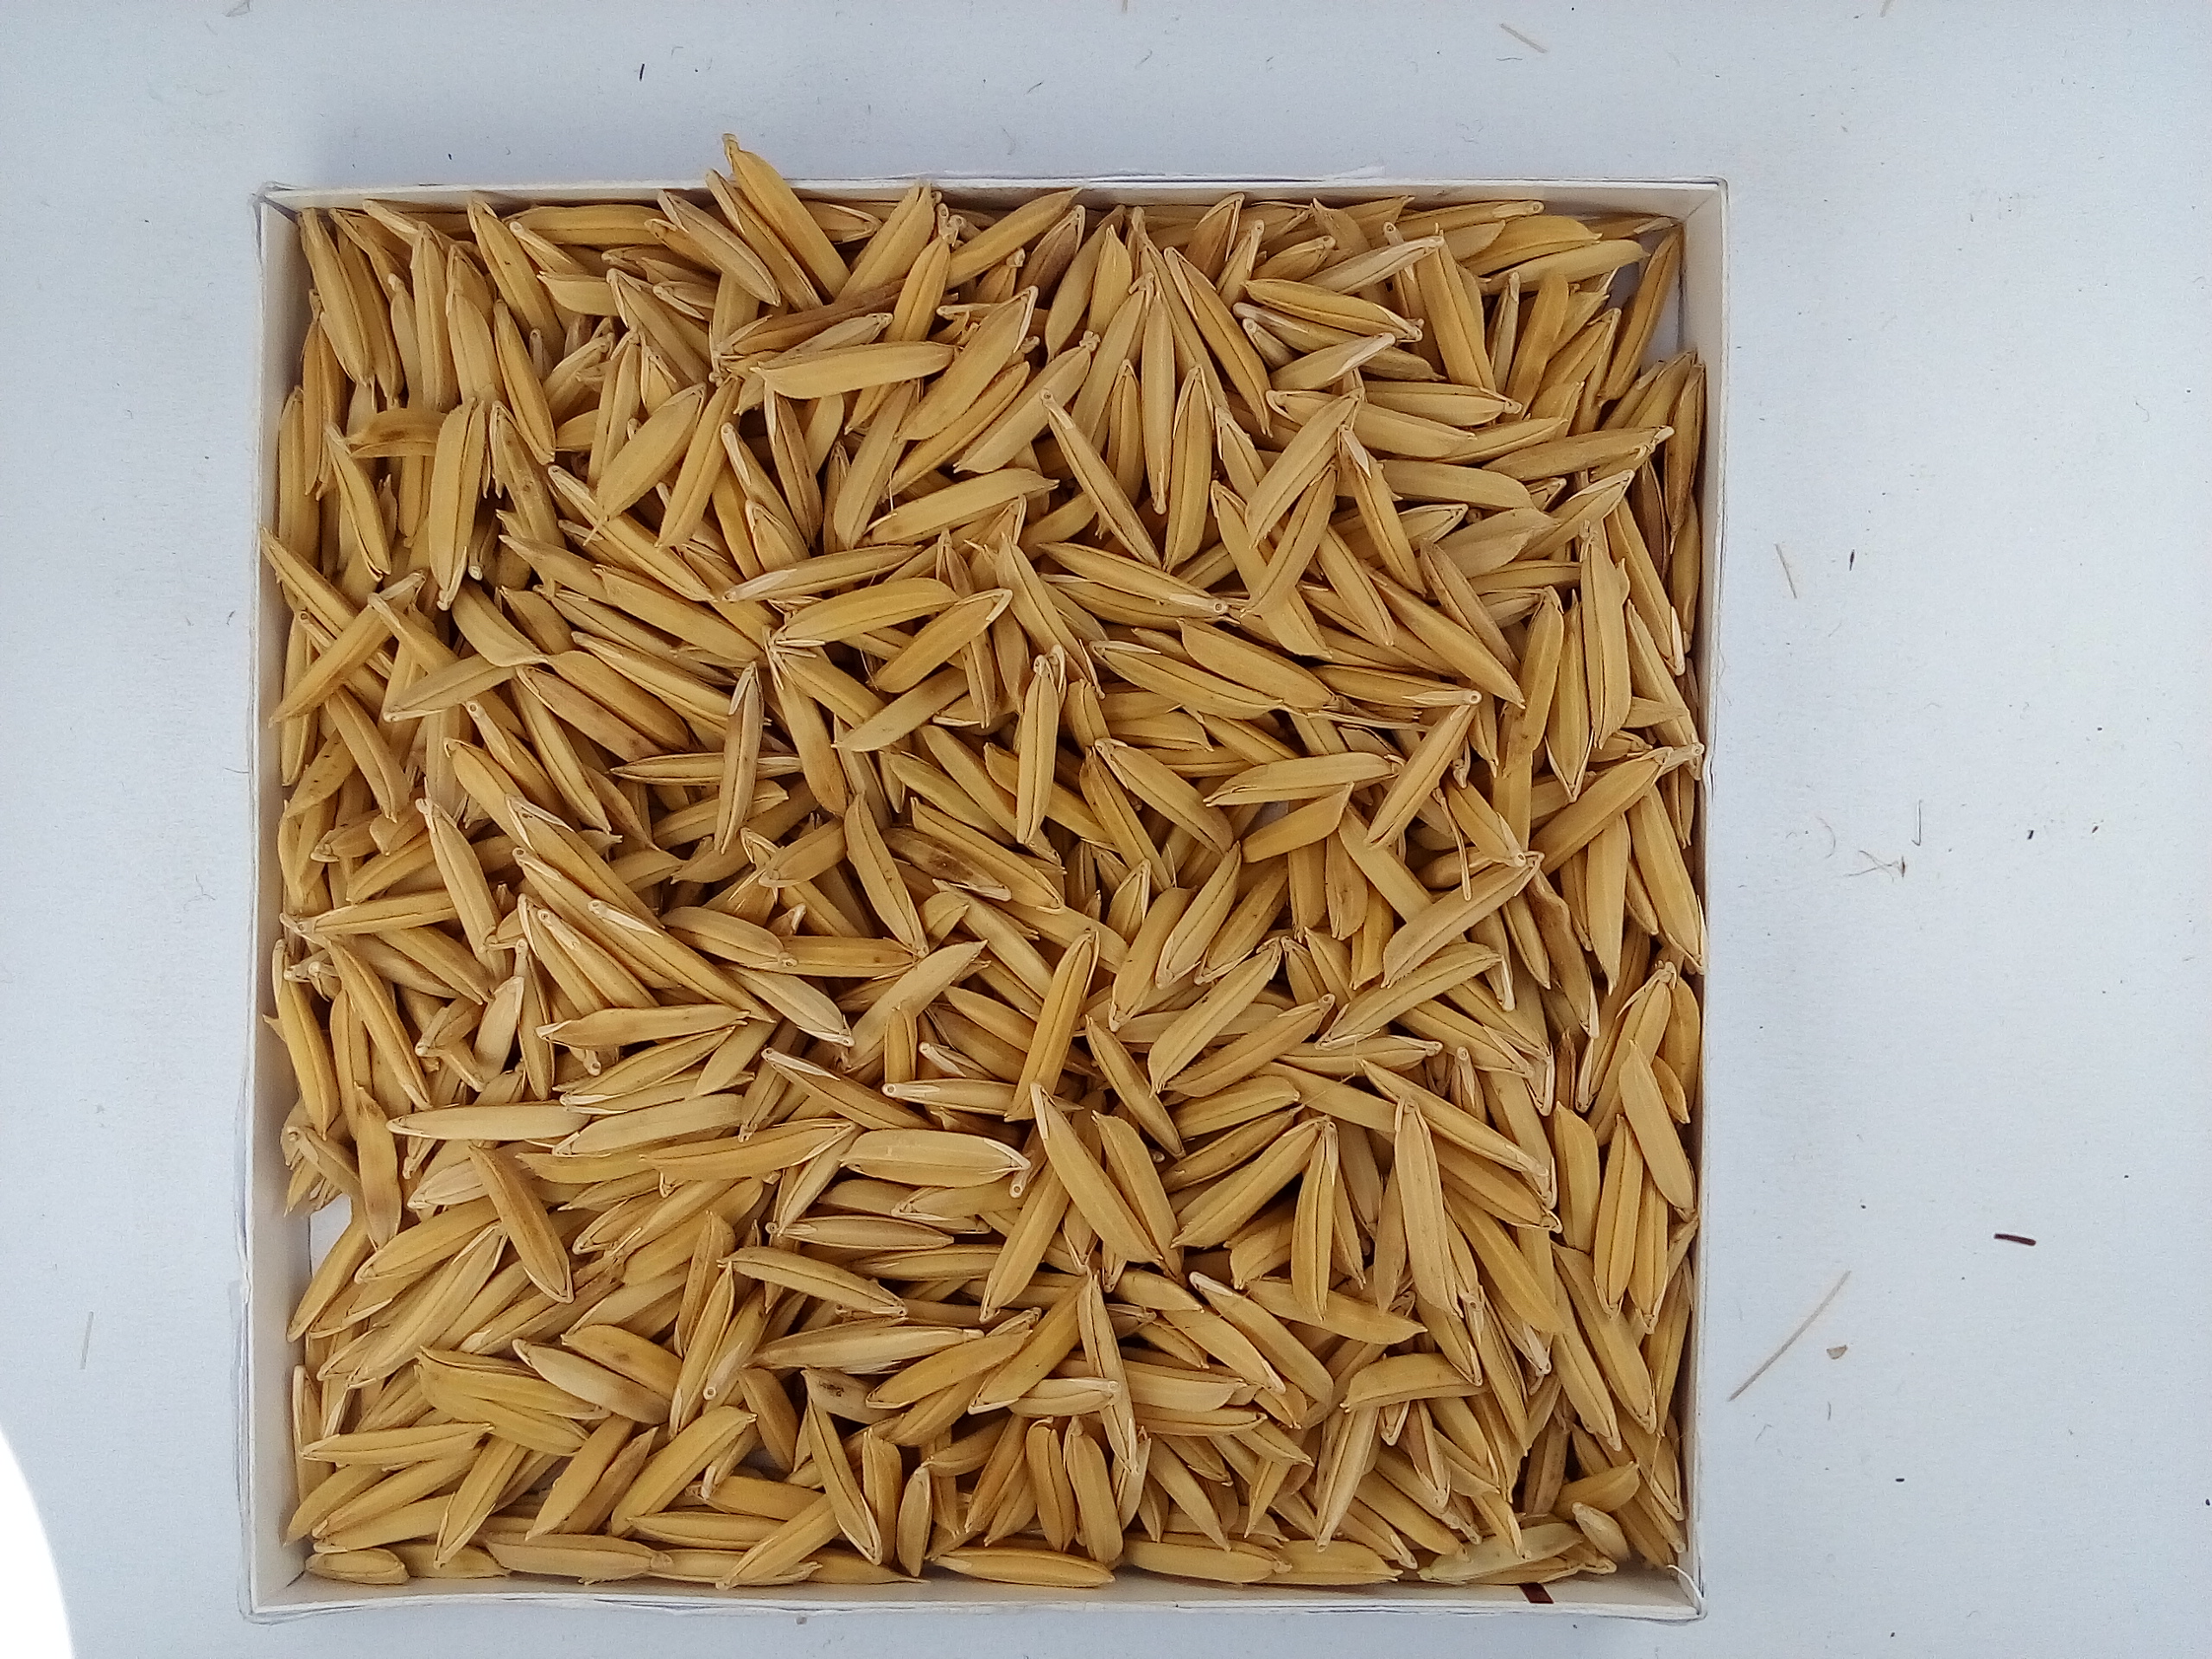
Rice seed variety: Unknown